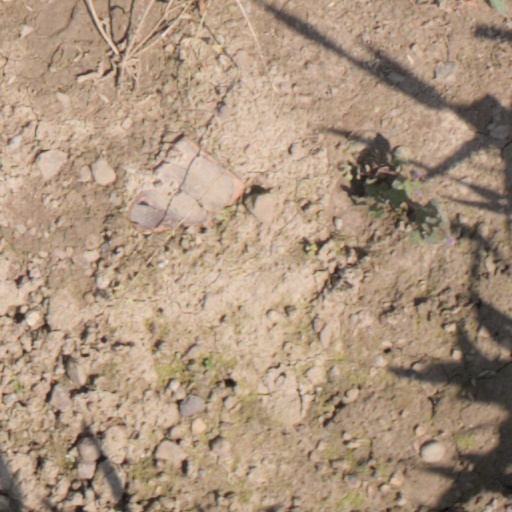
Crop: wheat